Høvåg

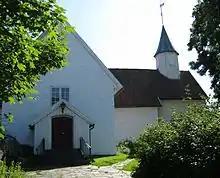
Høvåg Church

Høvåg Church ("Høvåg kirke") is located in Høvåg parish in Vest-Nedenes prosti. It is constructed of brick and was built ca. 1100 - 1150. The church uses a cruciform floor plan and has 400 seats. Nave is shaped like a T with the altar in the center. In 1723, the congregation started a project to expand, maintain and refurbish the church. The west wing was joined in 1768, the north wing, which is the current main entrance was built in 1828. The tower was built in 1831.